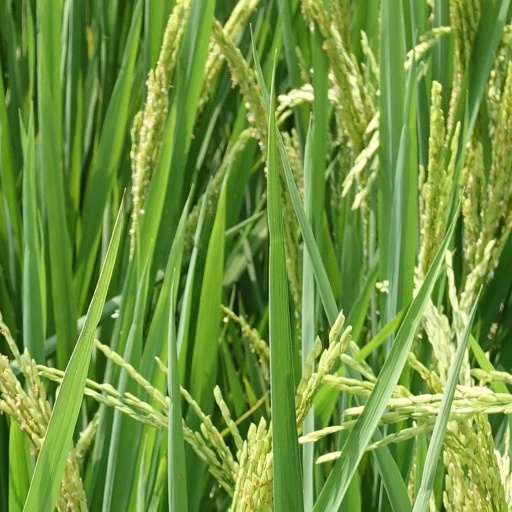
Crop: rice